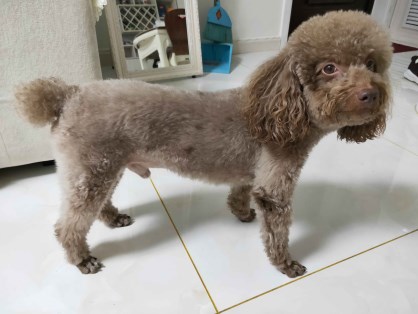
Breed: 7449-n000128-teddy